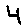
Label: 4